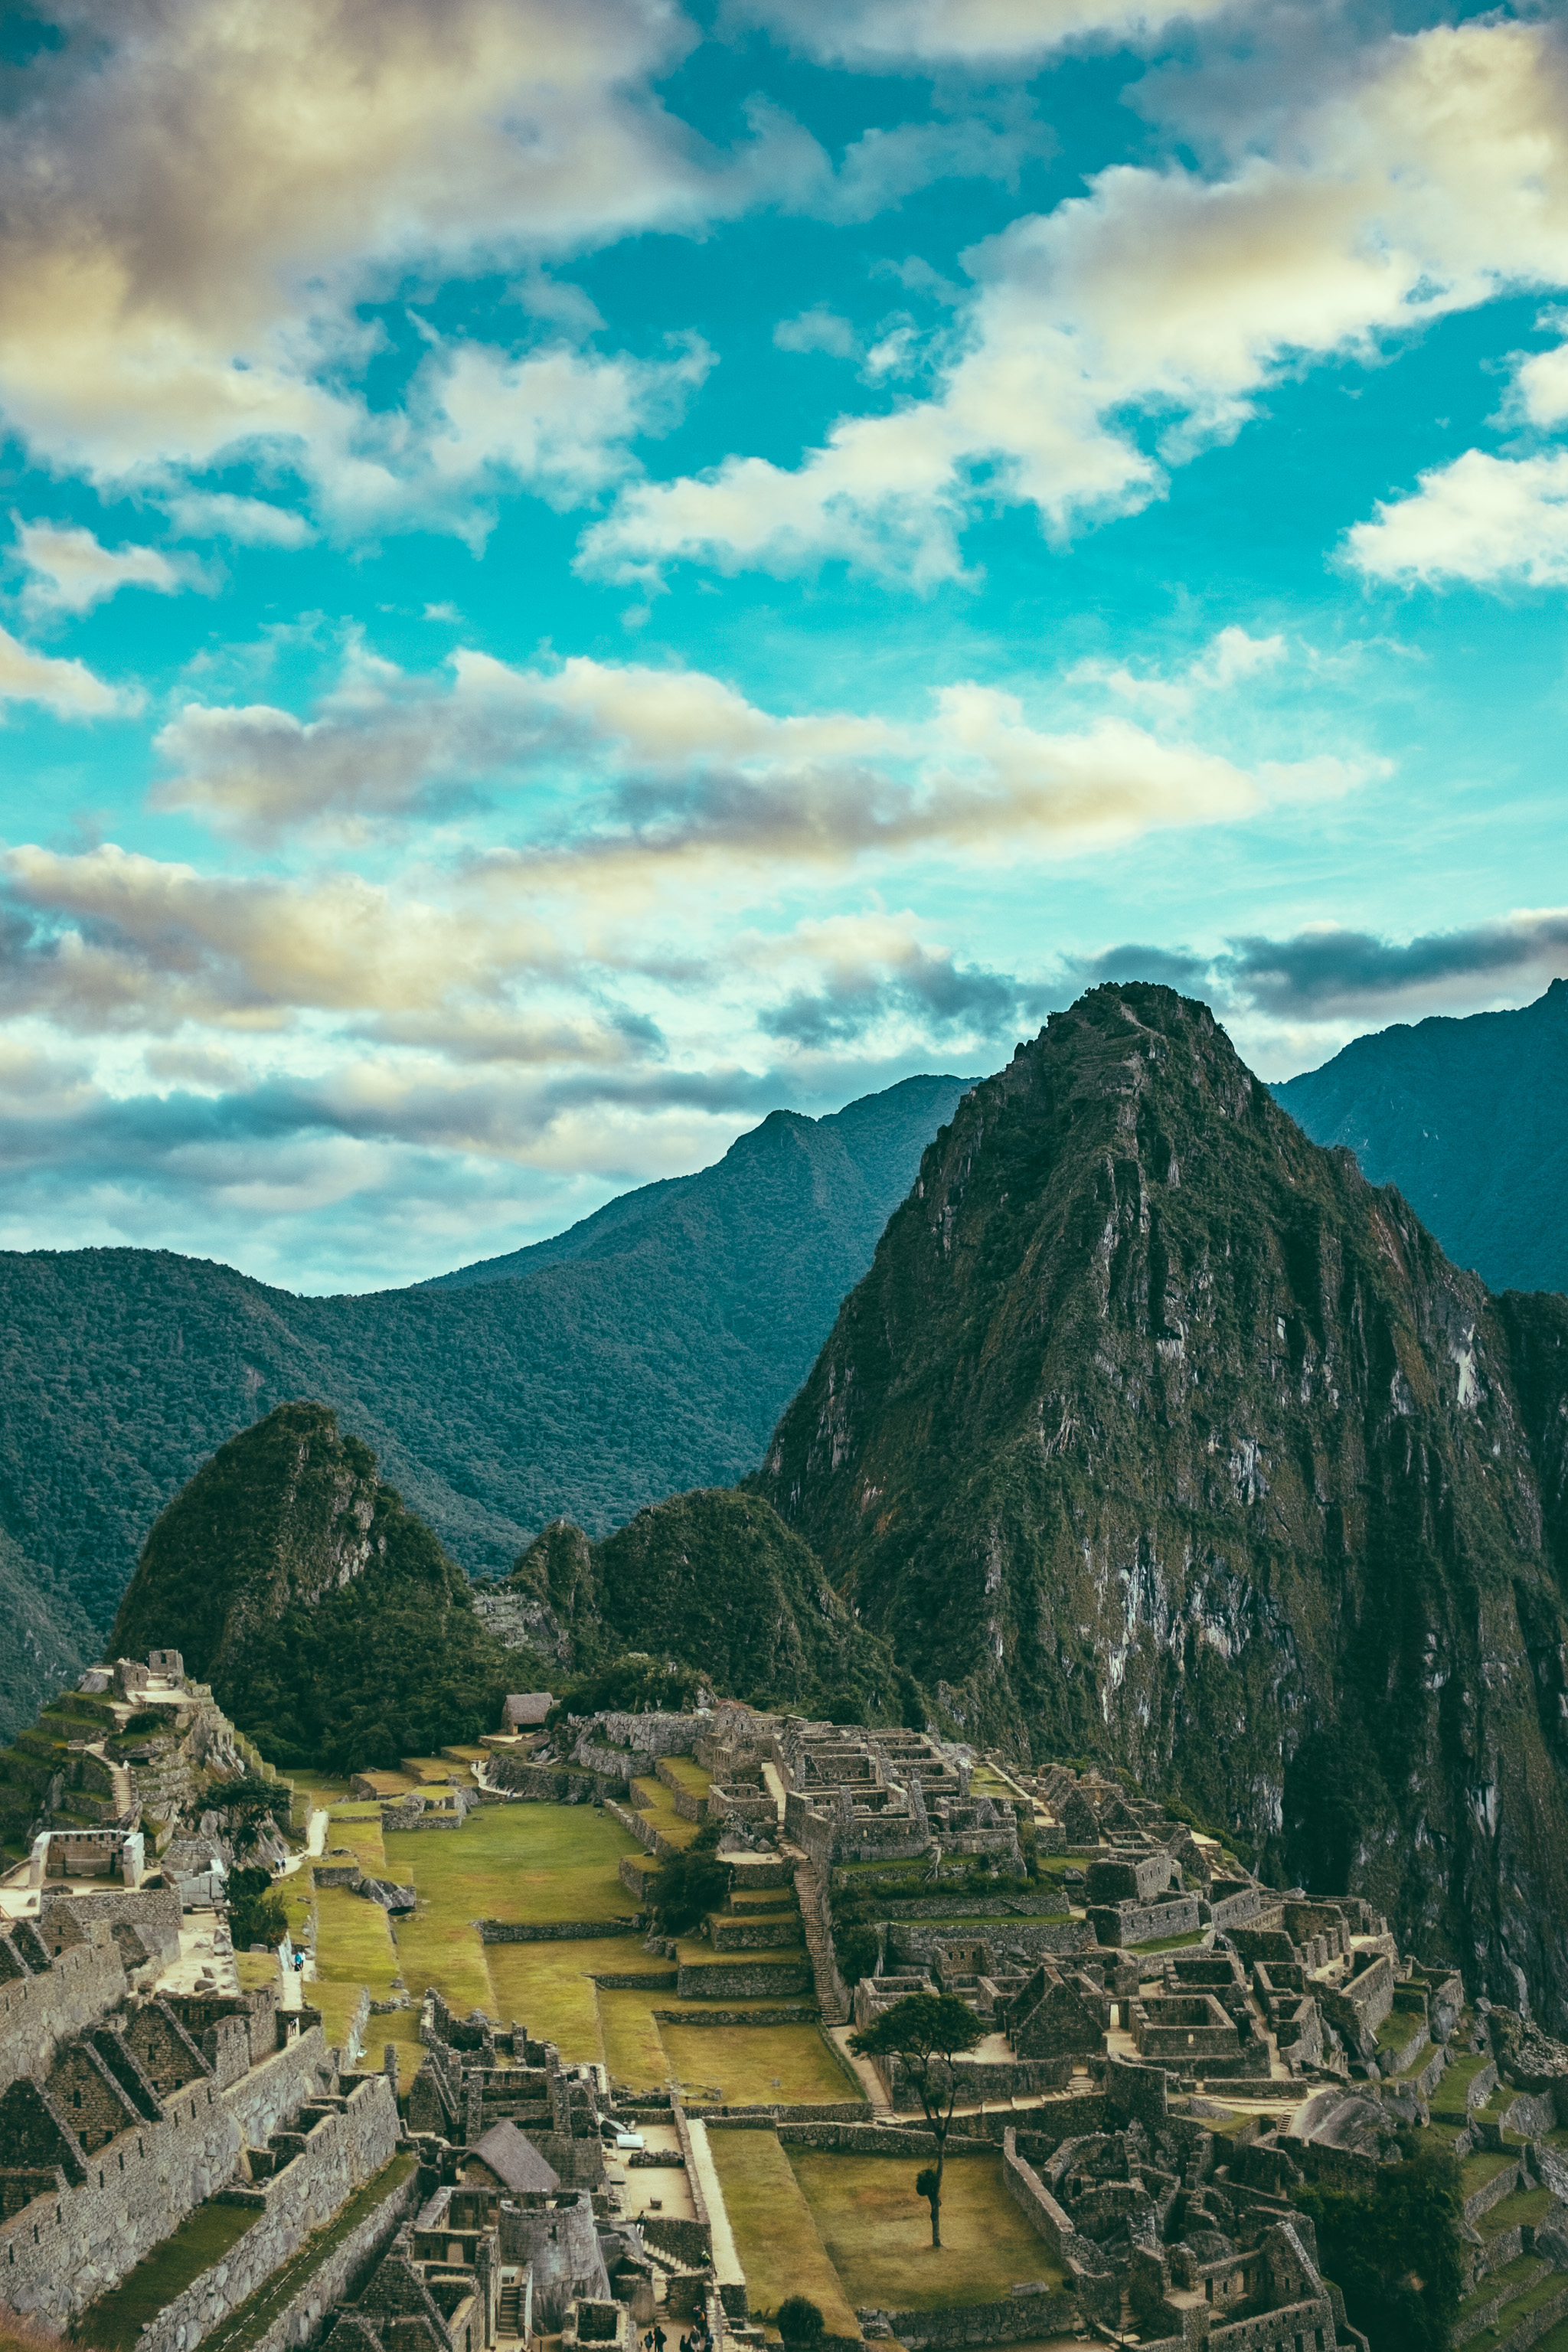
landscape, nature, mountain, cloud, sky, hill, valley, mountain range, travel, scenic, machu picchu, alps, plateau, landform, aerial photography, geographical feature, mountainous landforms